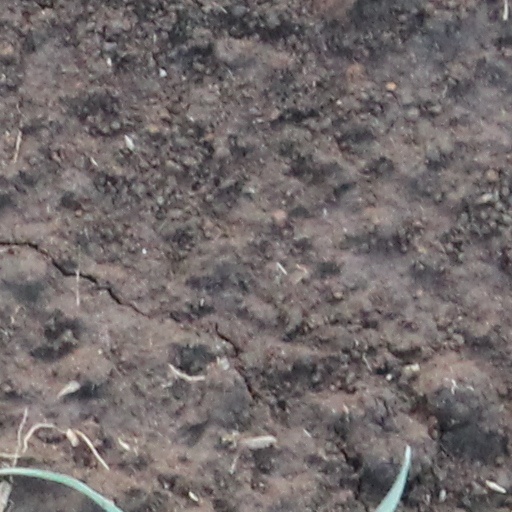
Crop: wheat